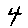
Label: 4